Veiled Prophet Parade and Ball

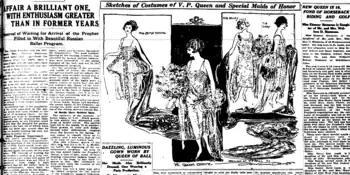
This 1921 clipping, with story and drawings by Marguerite Martyn, represents the saturation newspaper coverage given to fashionable society women at the Veiled Prophet Ball.

For the first time, the Prophet came to St. Louis by boat on October 1, 1892, on the upriver steamer "War Eagle." "(See note.)"' A group of civic leaders sailed to Jefferson Barracks via the "Republic" and the "Paul Tulane" to greet him. The First Regiment marched from St. Louis, and then everybody went back to St. Louis in fifty carriages or marched there in a special afternoon parade through crowded streets; a reception was held at the Exposition Building.